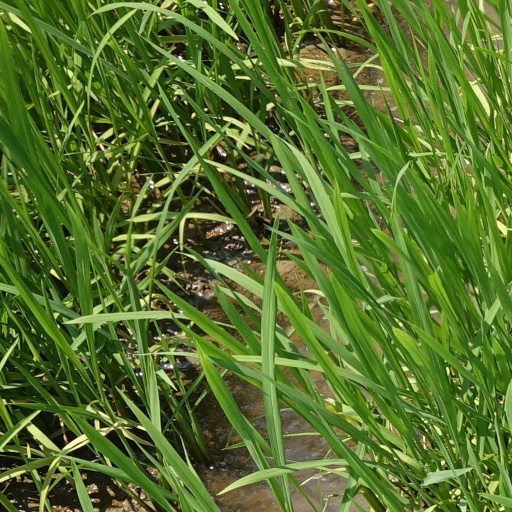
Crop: rice